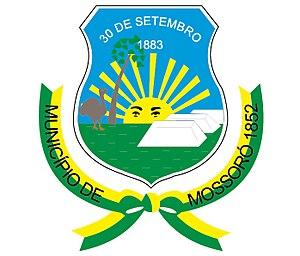
Armoiries de Mossoró
Mossoró est une commune brésilienne de l'État du Rio Grande do Norte, située à 281 km de la capitale de l'état, Natal. Sa population était de 259 815 au recensement de 2010 et de 288 162 habitants en 2015 selon l'estimation de l'Institut Brésilien de Géographie et Statistique. Elle est la deuxième commune la plus peuplée du Rio Grande do Norte. La commune s'étend sur 2 099,333 km².